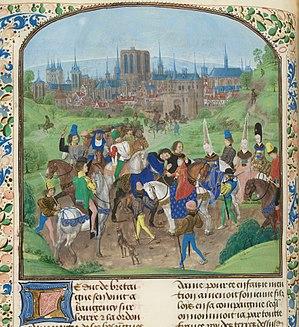
Arrivée à Paris du jeune duc Louis II d'Anjou et de sa mère Marie de Blois. Miniature illustrant les Chroniques de Jean Froissart, Bruges, vers 1475.